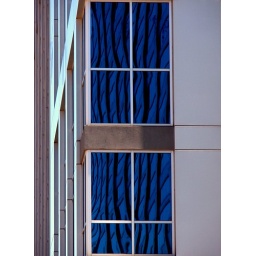
windows in the window